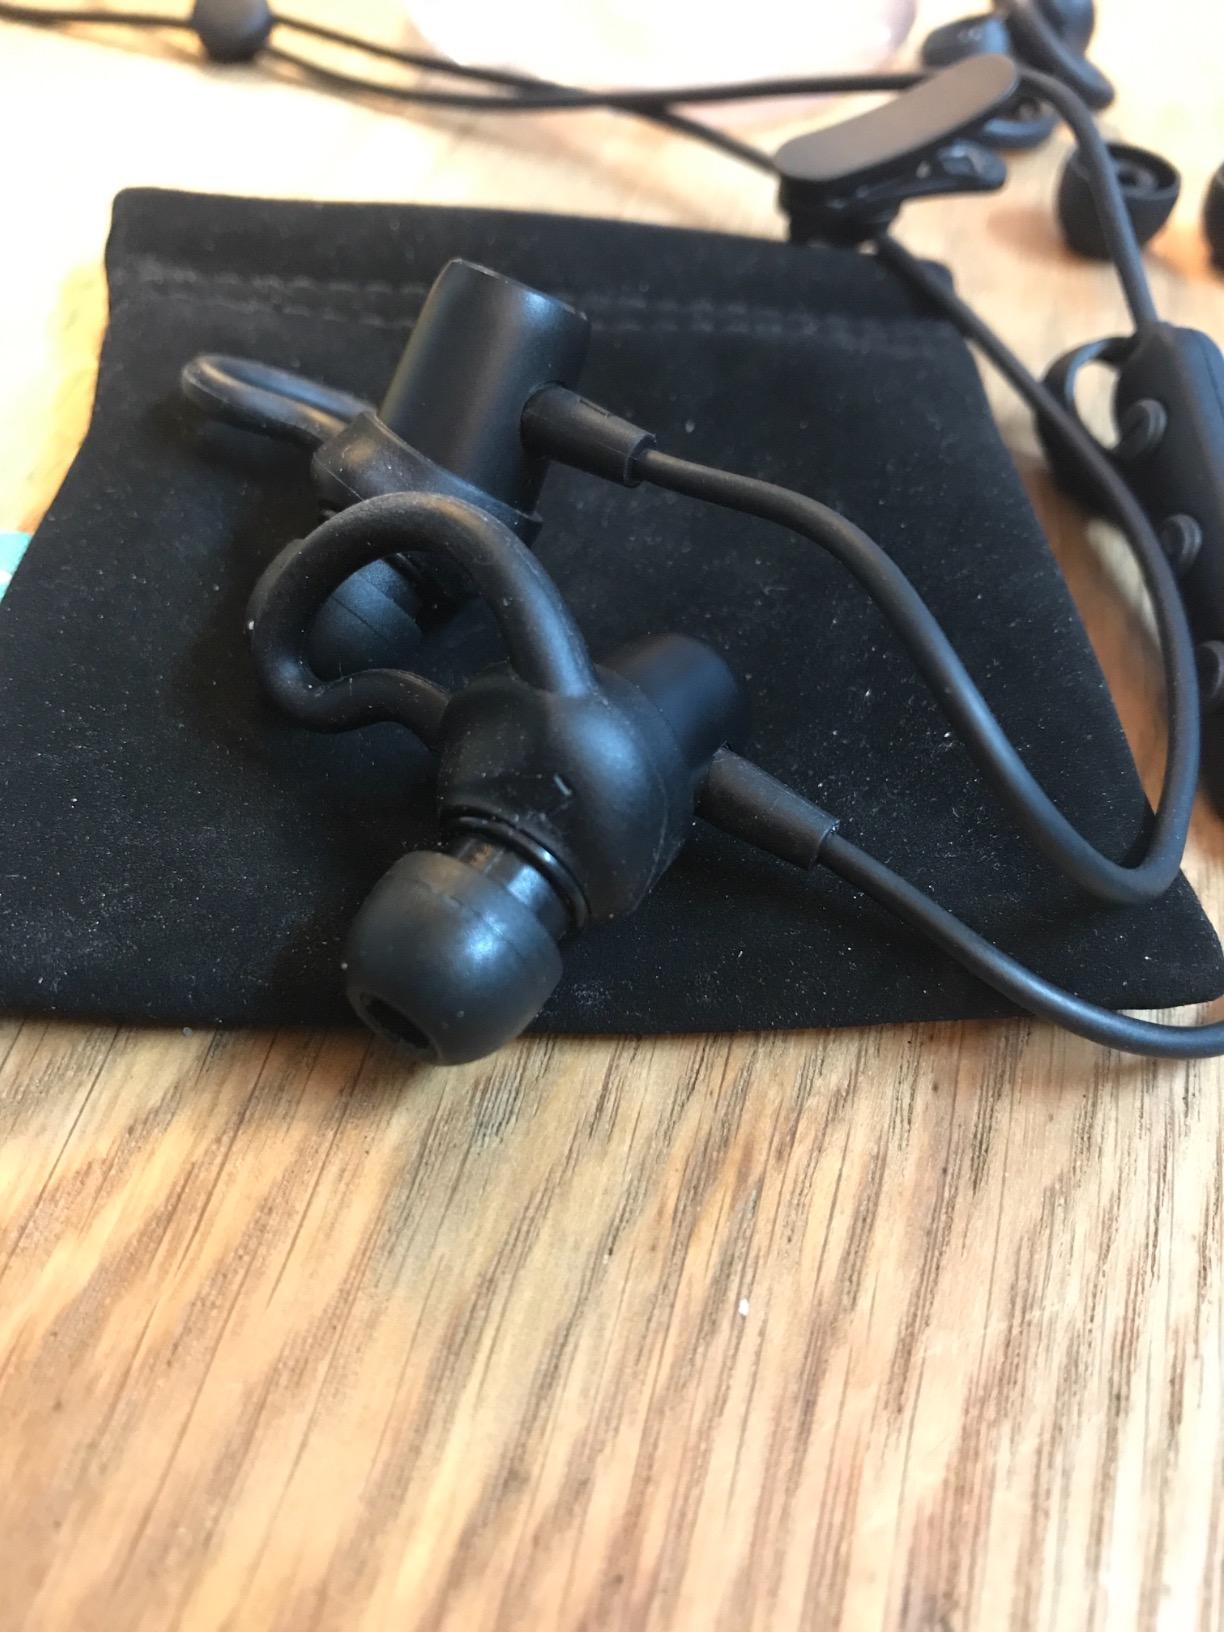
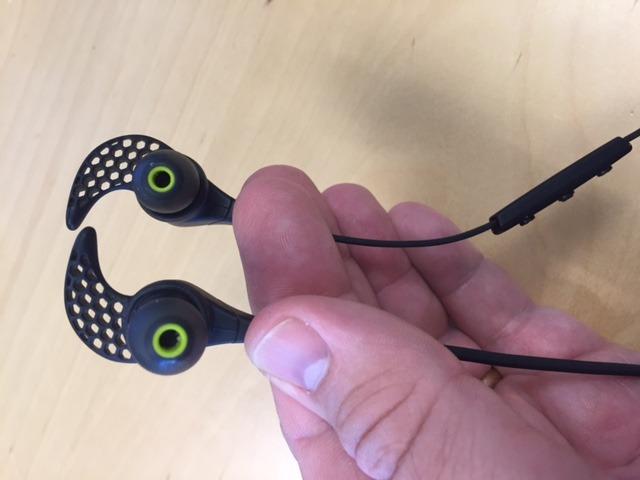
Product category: headphones
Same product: no